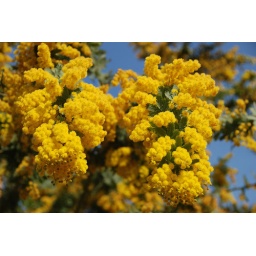
Beautiful yellow acacia flowers in yoyogi Park